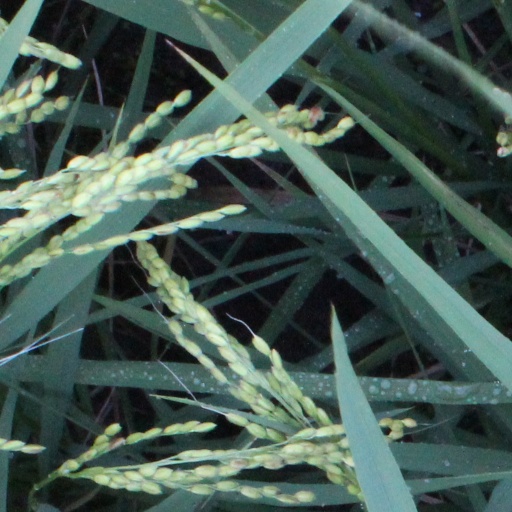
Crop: rice